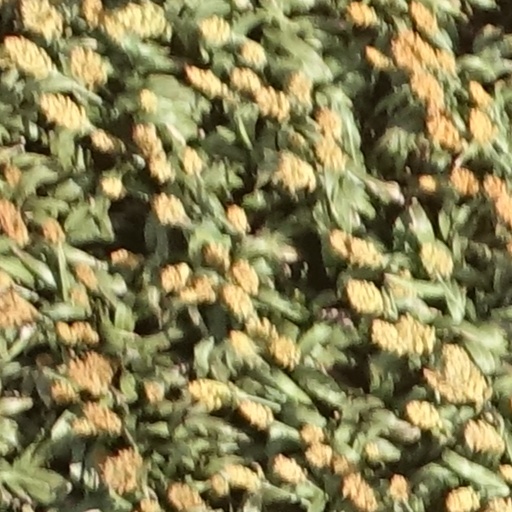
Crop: sorghum